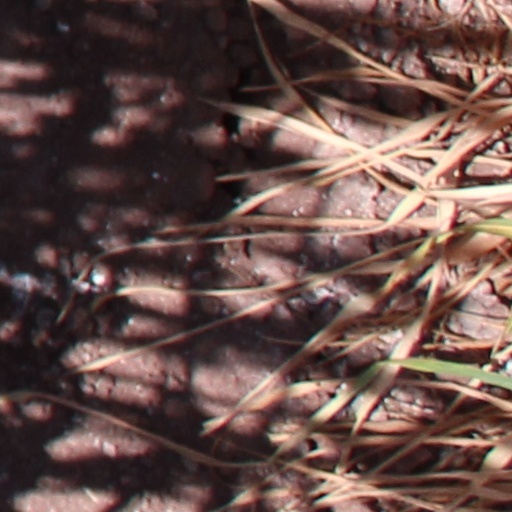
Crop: wheat